Armistice of 11 November 1918

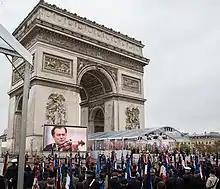
Commemorations at the Arc de Triomphe in Paris on 11 November 2018, in remembrance for the centenary of the end of the war

Although the information about the imminent ceasefire had spread among the forces at the front in the hours before, fighting in many sections of the front continued right until the appointed hour. At 11 a.m., there was some spontaneous fraternization between the two sides but in general, reactions were muted. A British corporal reported: "...the Germans came from their trenches, bowed to us and then went away. That was it. There was nothing with which we could celebrate, except cookies." On the Allied side, euphoria and exultation were rare. There was some cheering and applause, but the dominant feeling was silence and emptiness after 52 exhausting months of war. According to Thomas R. Gowenlock, an intelligence officer with the U.S. First Division, shelling from both sides continued during the rest of the day, ending only at nightfall.